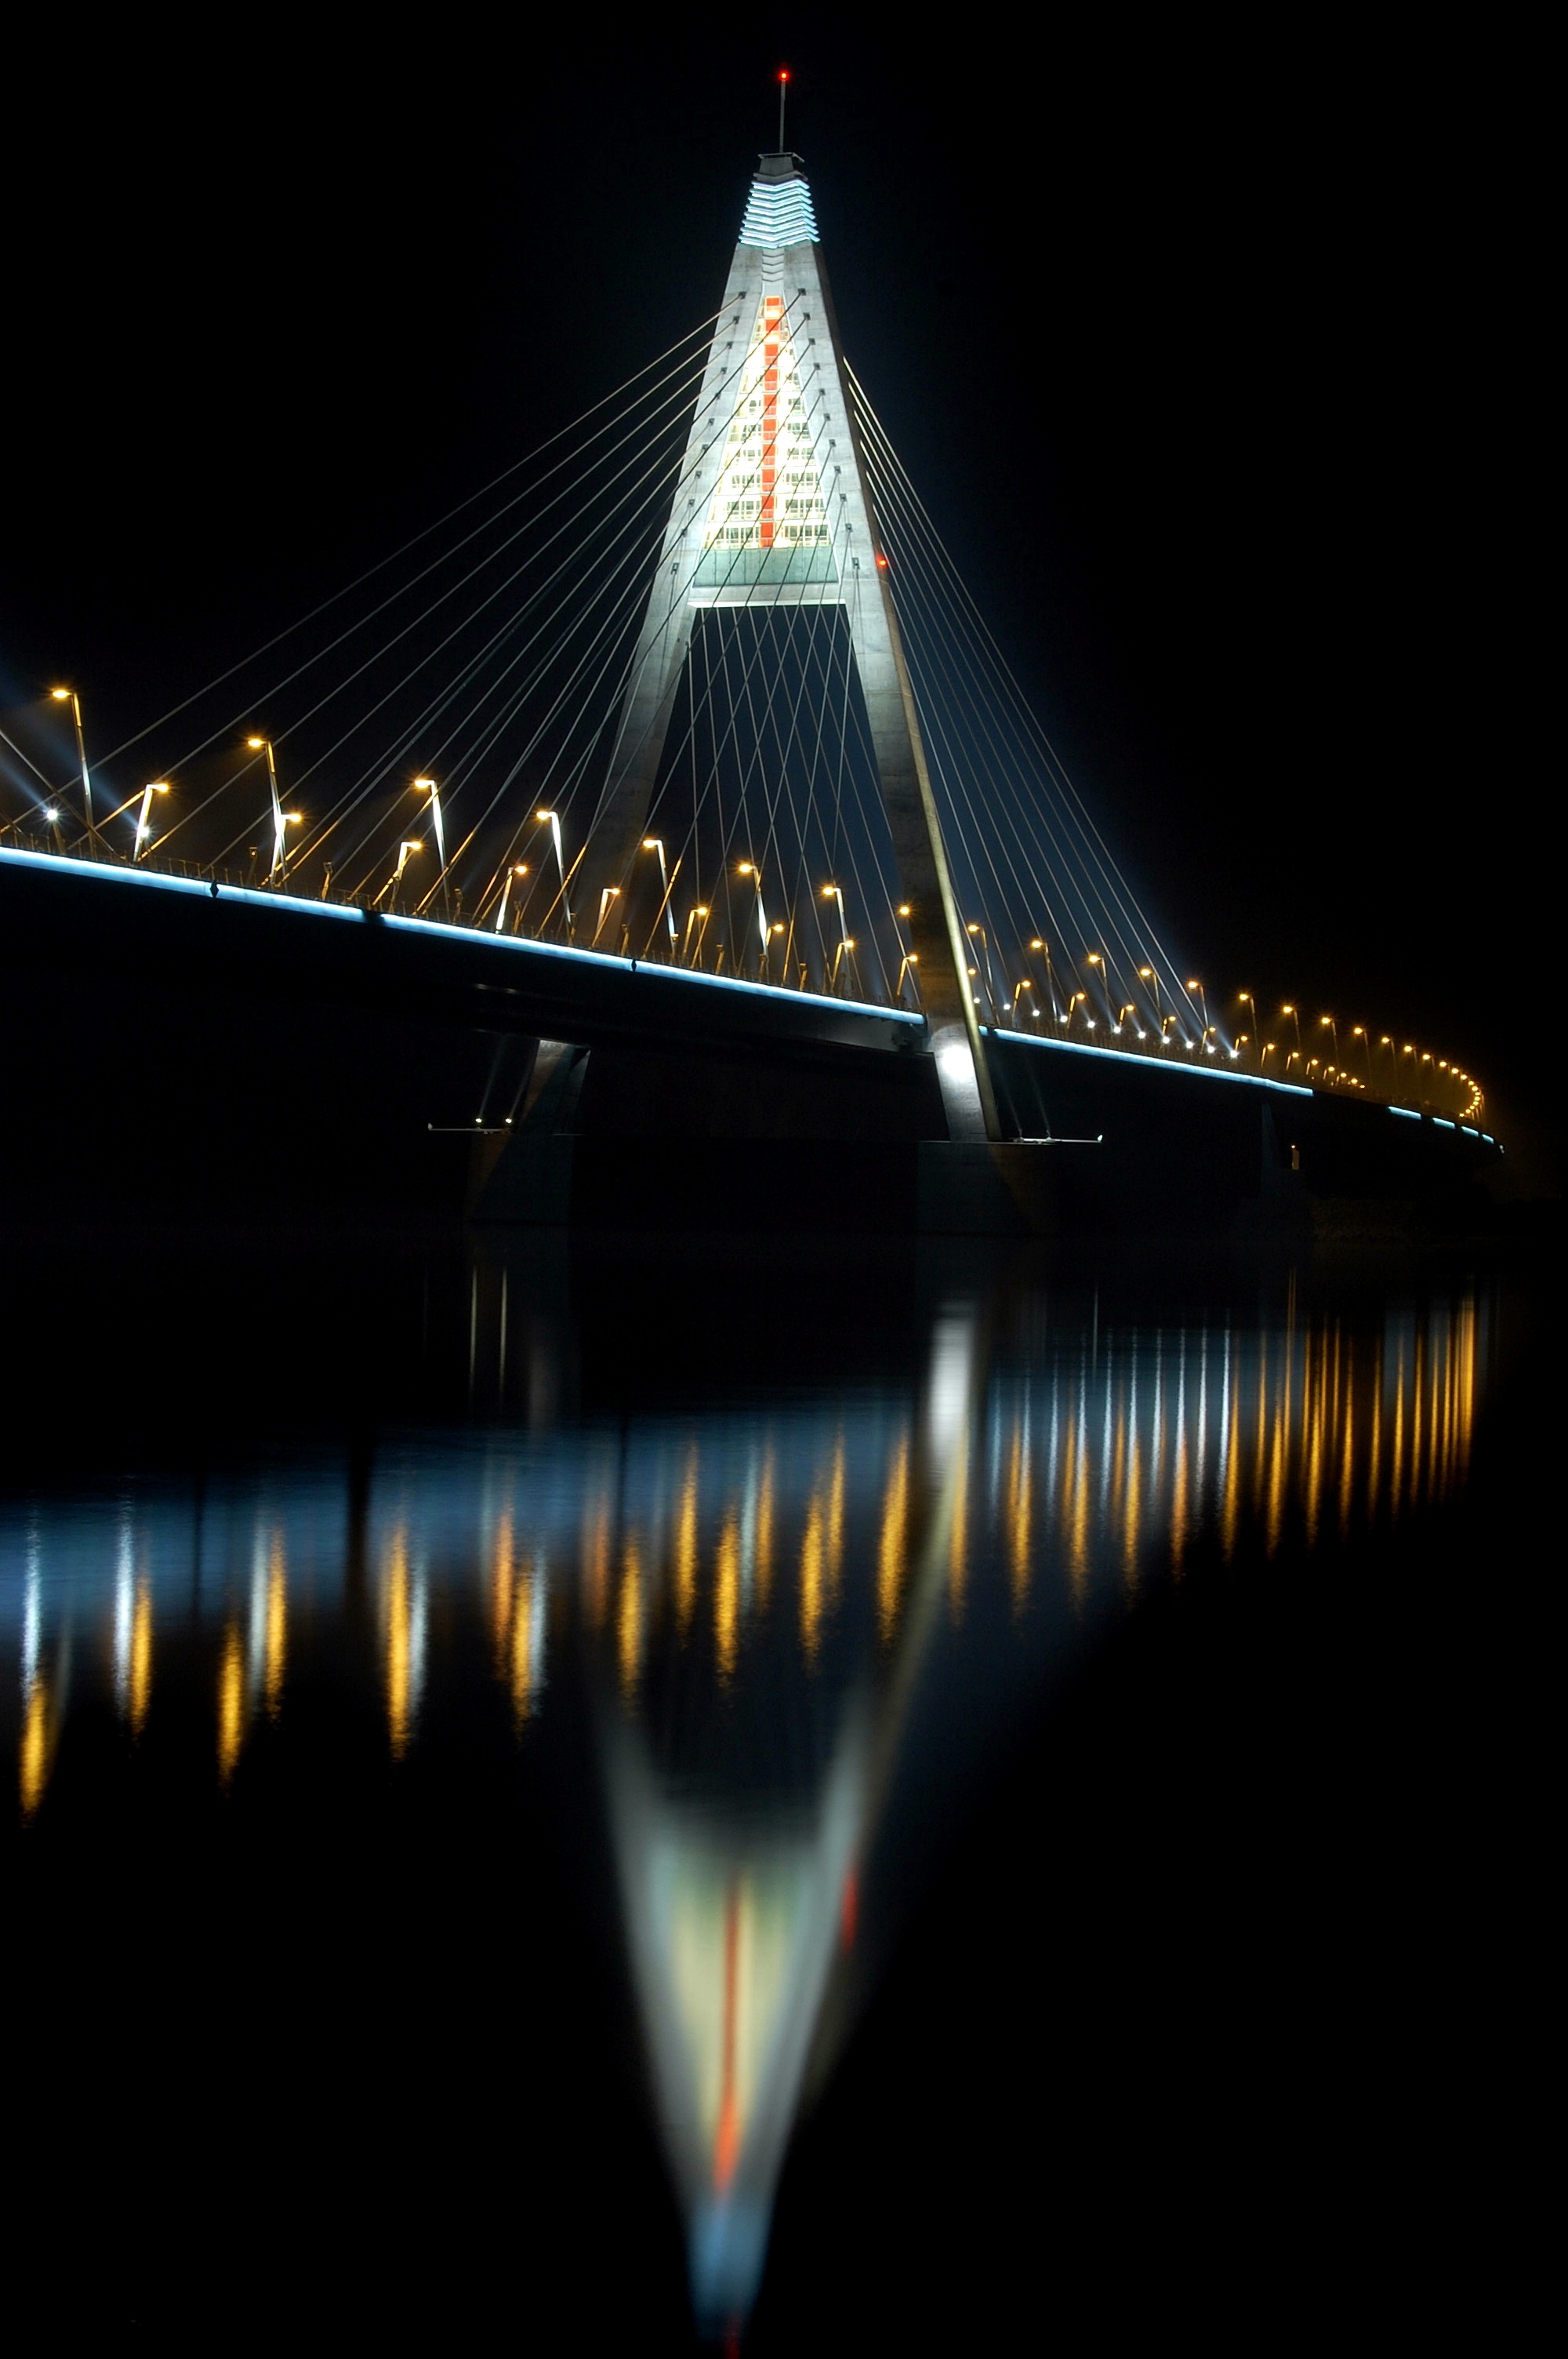
light, bridge, skyline, night, skyscraper, cityscape, dusk, evening, reflection, tower, landmark, darkness, lighting, danube, symmetry, night picture, computer wallpaper, animal lungs